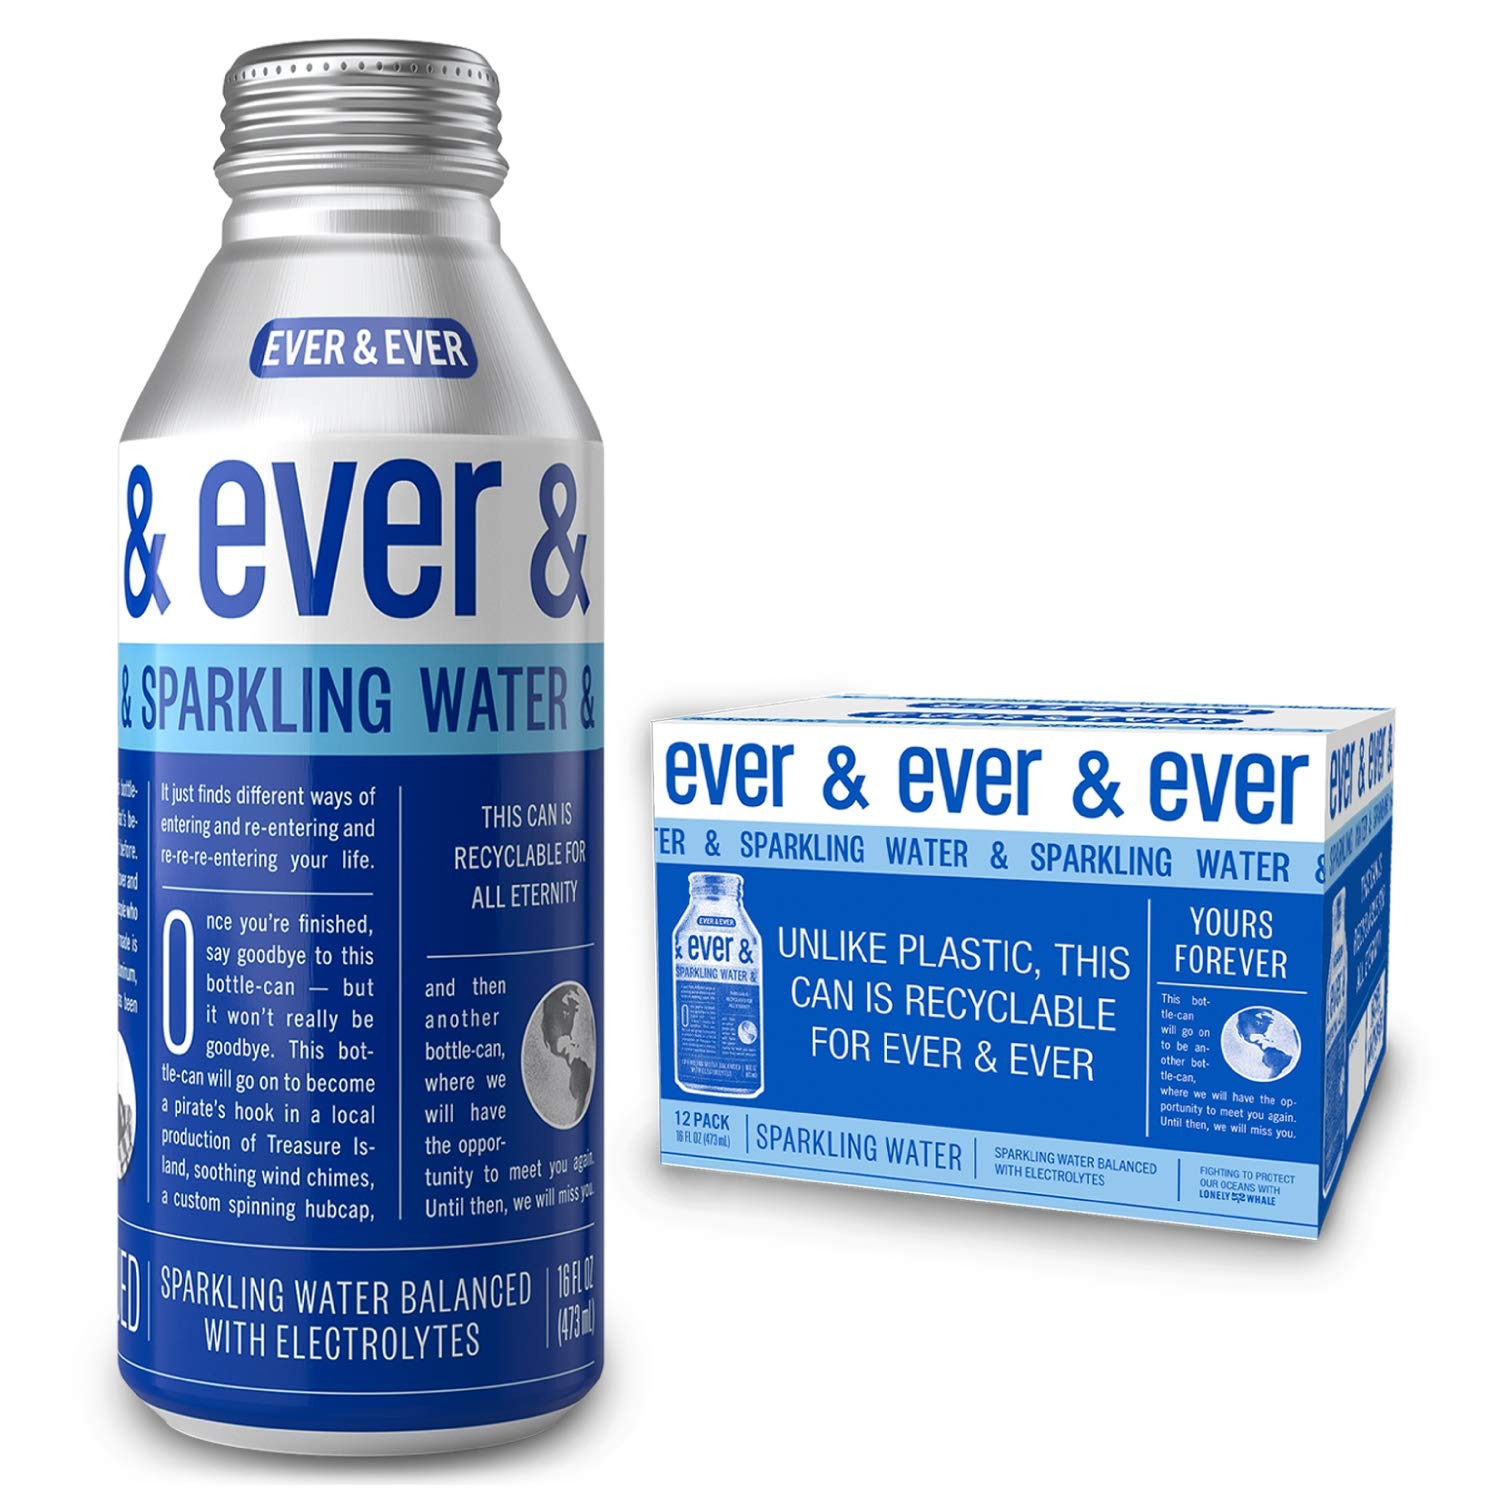
Item Name: Sparkling Water by [ Ever and Ever ] Aluminum Bottled | Reverse Osmosis Sparkling Water | Bubbly & Balanced with Electrolytes | RECYCLABLE FOR ALL ETERNITY | 16 oz Bottle-Cans (Pack of 12)
Bullet Point 1: AN ODE TO ALUMINUM | Ever and Ever is a love letter to aluminum, the everlasting metal that has been around for approximately forever and will be around for approximately another forever. Thanks to those who recycle, nearly 75% of all aluminum ever produced is still in use today. When recycled, aluminum can be turned into a new can in as little as 60 days.
Bullet Point 2: OPTIMAL HYDRATION & TASTE | Ever and Ever is a reverse osmosis sparkling water from infinitely renewable sources, with added electrolytes for balance and taste. Our water is not only enhanced for optimal hydration and convenience, but also for the future of our planet. Our bottle-can is proudly BPA free.
Bullet Point 3: ENHANCED WATER IN ALUMINUM, NOT PLASTIC | Unlike single-use plastic water bottles, Ever and Ever aluminum bottles are easily and infinitely recyclable when disposed of correctly in a recycling bin. While consumers are becoming increasingly aware of the environmental impact of single-use plastics, their choices in grocery stores are limited. Ever and Ever gives consumers on-the-go the opportunity to purchase single-use waters that won’t harm the environment.
Bullet Point 4: DRINK IT, THEN RECYCLE IT | When recycled properly, this bottle-can can go on to become wind chimes, a flag pole, a filing cabinet, a pie tin, and then Ever and Ever once again. This both reduces the need for new aluminum, as well as the amount of waste in landfills. Please remember to recycle your Ever Water bottle, and help us to continue this infinite cycle.
Bullet Point 5: HYDRATE LIKE THE FUTURE DEPENDS ON IT | Together with the nonprofit Lonely Whale, we are on a mission to shift behavior away from single-use plastic water bottles in favor of more sustainable alternatives, like aluminum. Join the movement today and Question How You Hydrate! #HydrateLike
Value: 192.0
Unit: Fl Oz

Price: 26.39